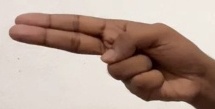
ASL sign: H